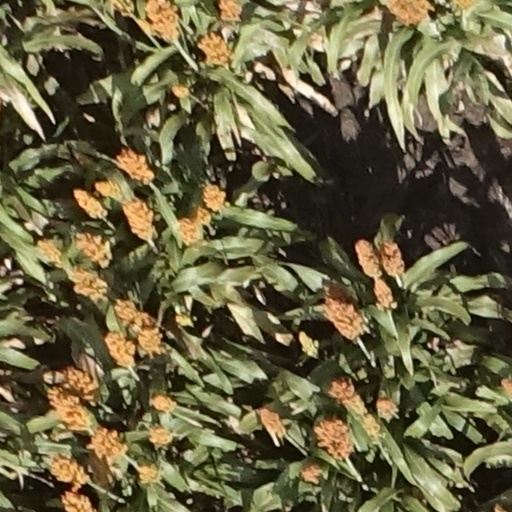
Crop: sorghum